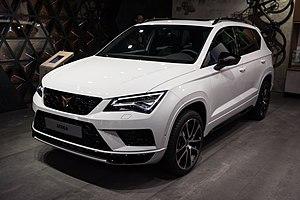
L'édition 2018 du Salon international de l'automobile de Genève est un Salon automobile annuel qui se tient du 8 au 18 mars 2018 à Genève. Il s'agit de la 88ᵉ édition internationale de ce salon, organisé pour la première fois en 1905. Cette édition a reçu 660 000 visiteurs, une fréquentation en baisse de 4,5 % par rapport à l'édition 2017.